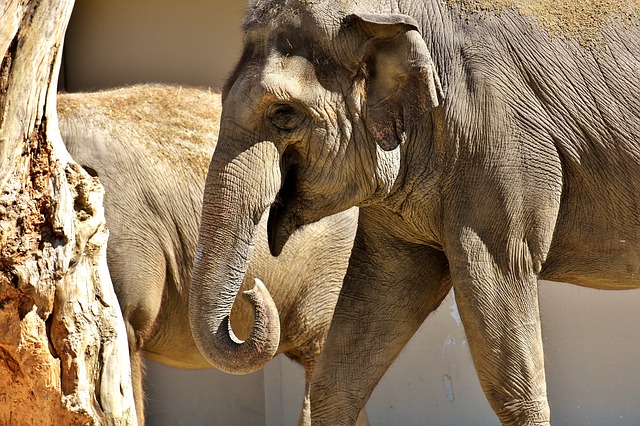
Label: elephant